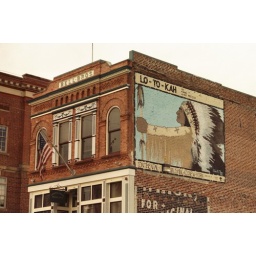
wonderful old sign on building in Cripple Creek Colorado